Oklahoma City Police Department

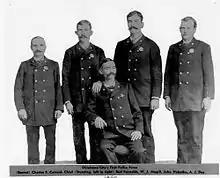
OCPD officers with Chief Charles F. Colcord

The Oklahoma City Police Department was officially formed following the Land Rush of 1889 in central Indian Territory. The department began as a small collection of officers. The department's first Chief was Charles F. Colcord and municipal court was held in a small tent near California Avenue. By the turn of the century, public drinking had caused many quality of life issues for the small community. In 1907, Oklahoma voters approved a liquor prohibition. A new City Charter was adopted early in March 1911. One of the Charter's provisions changed the office of the Chief of Police from elective to appointive. The charter also adopted a commissioner form of government. In July 1911, Mayor Whit M. Grant named Bill Tilghman as police chief. Tilghman had earned a reputation in the Western frontier having served as a U.S. Marshal, where tracked down outlaws like Bill Doolin. Under Tilghman's leadership, the OCPD rigorously targeted gambling, bootlegging, and prostitution rings.